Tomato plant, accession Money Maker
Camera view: bottom (45 deg); turntable rotation: 150 degrees
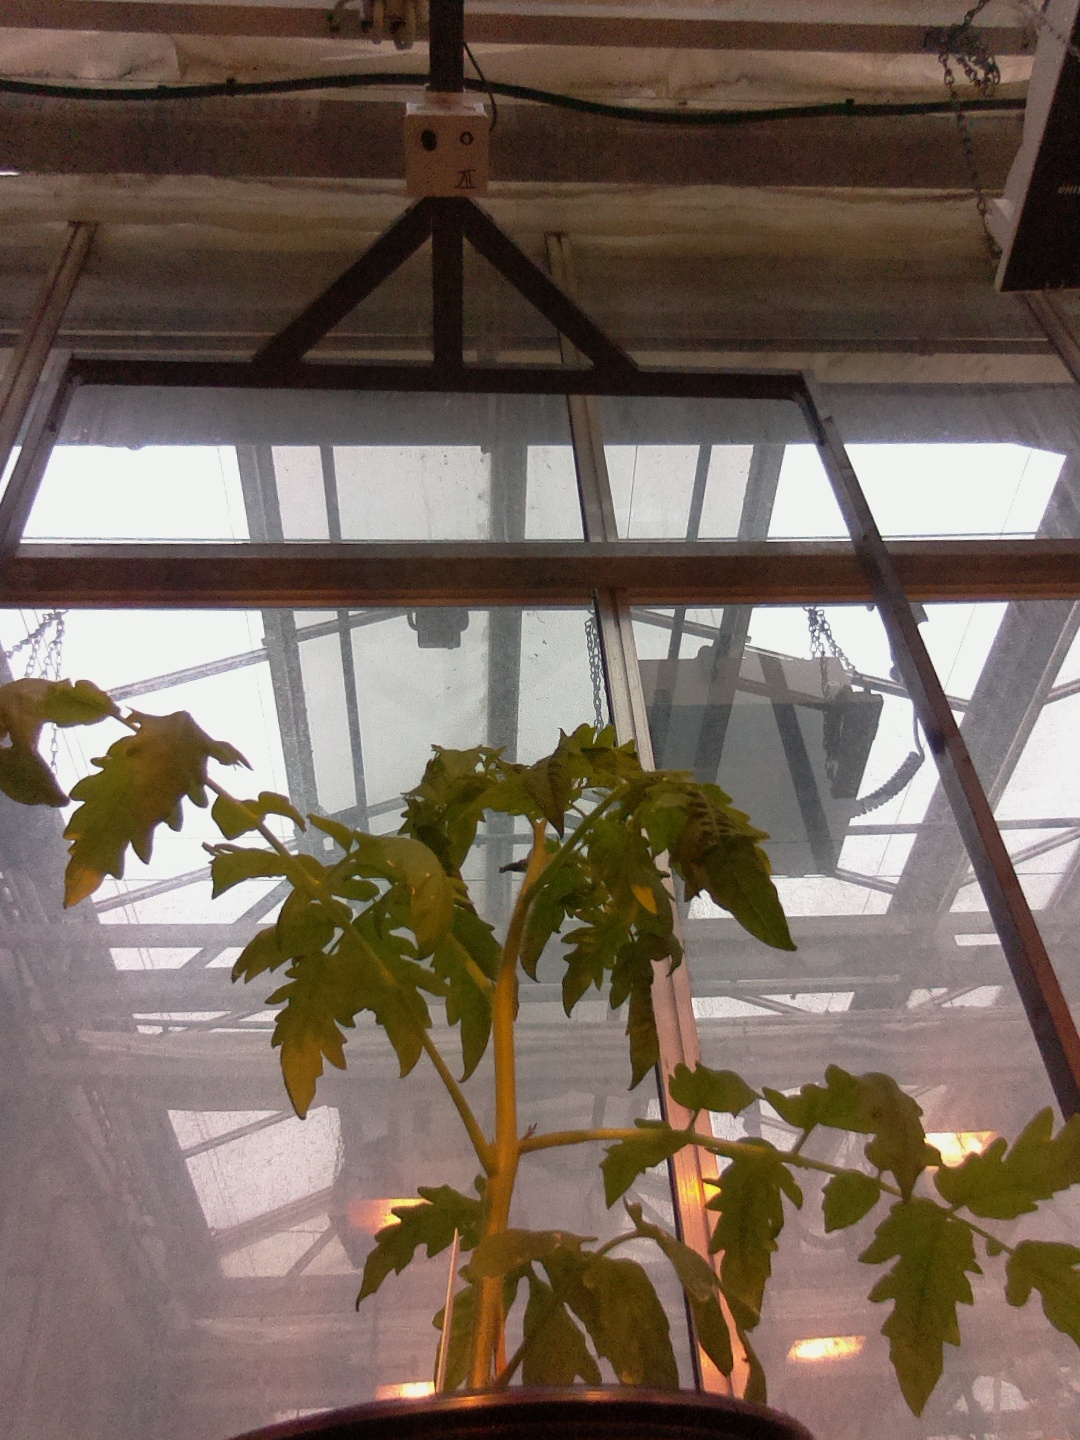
BBCH growth stage 14: 8 of true leaves visible